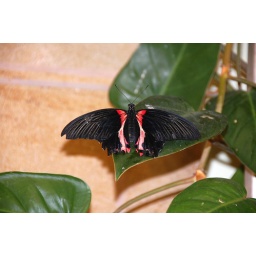
A majestic black butterfly in the Butterfly Pavilion at the National Museum of Natural History